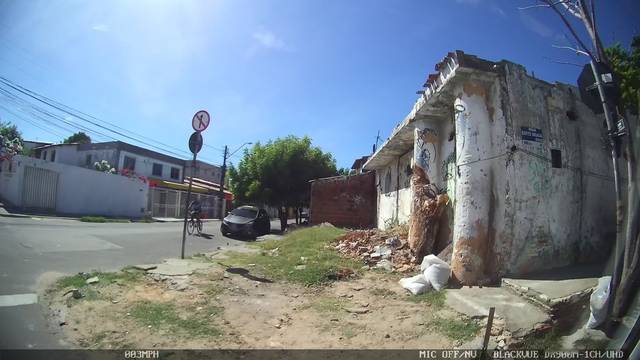
Region: Brazil
Coordinates: -3.762, -38.549